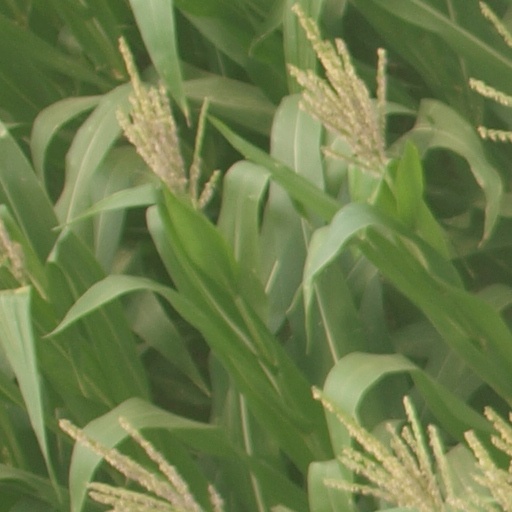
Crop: maize; corn